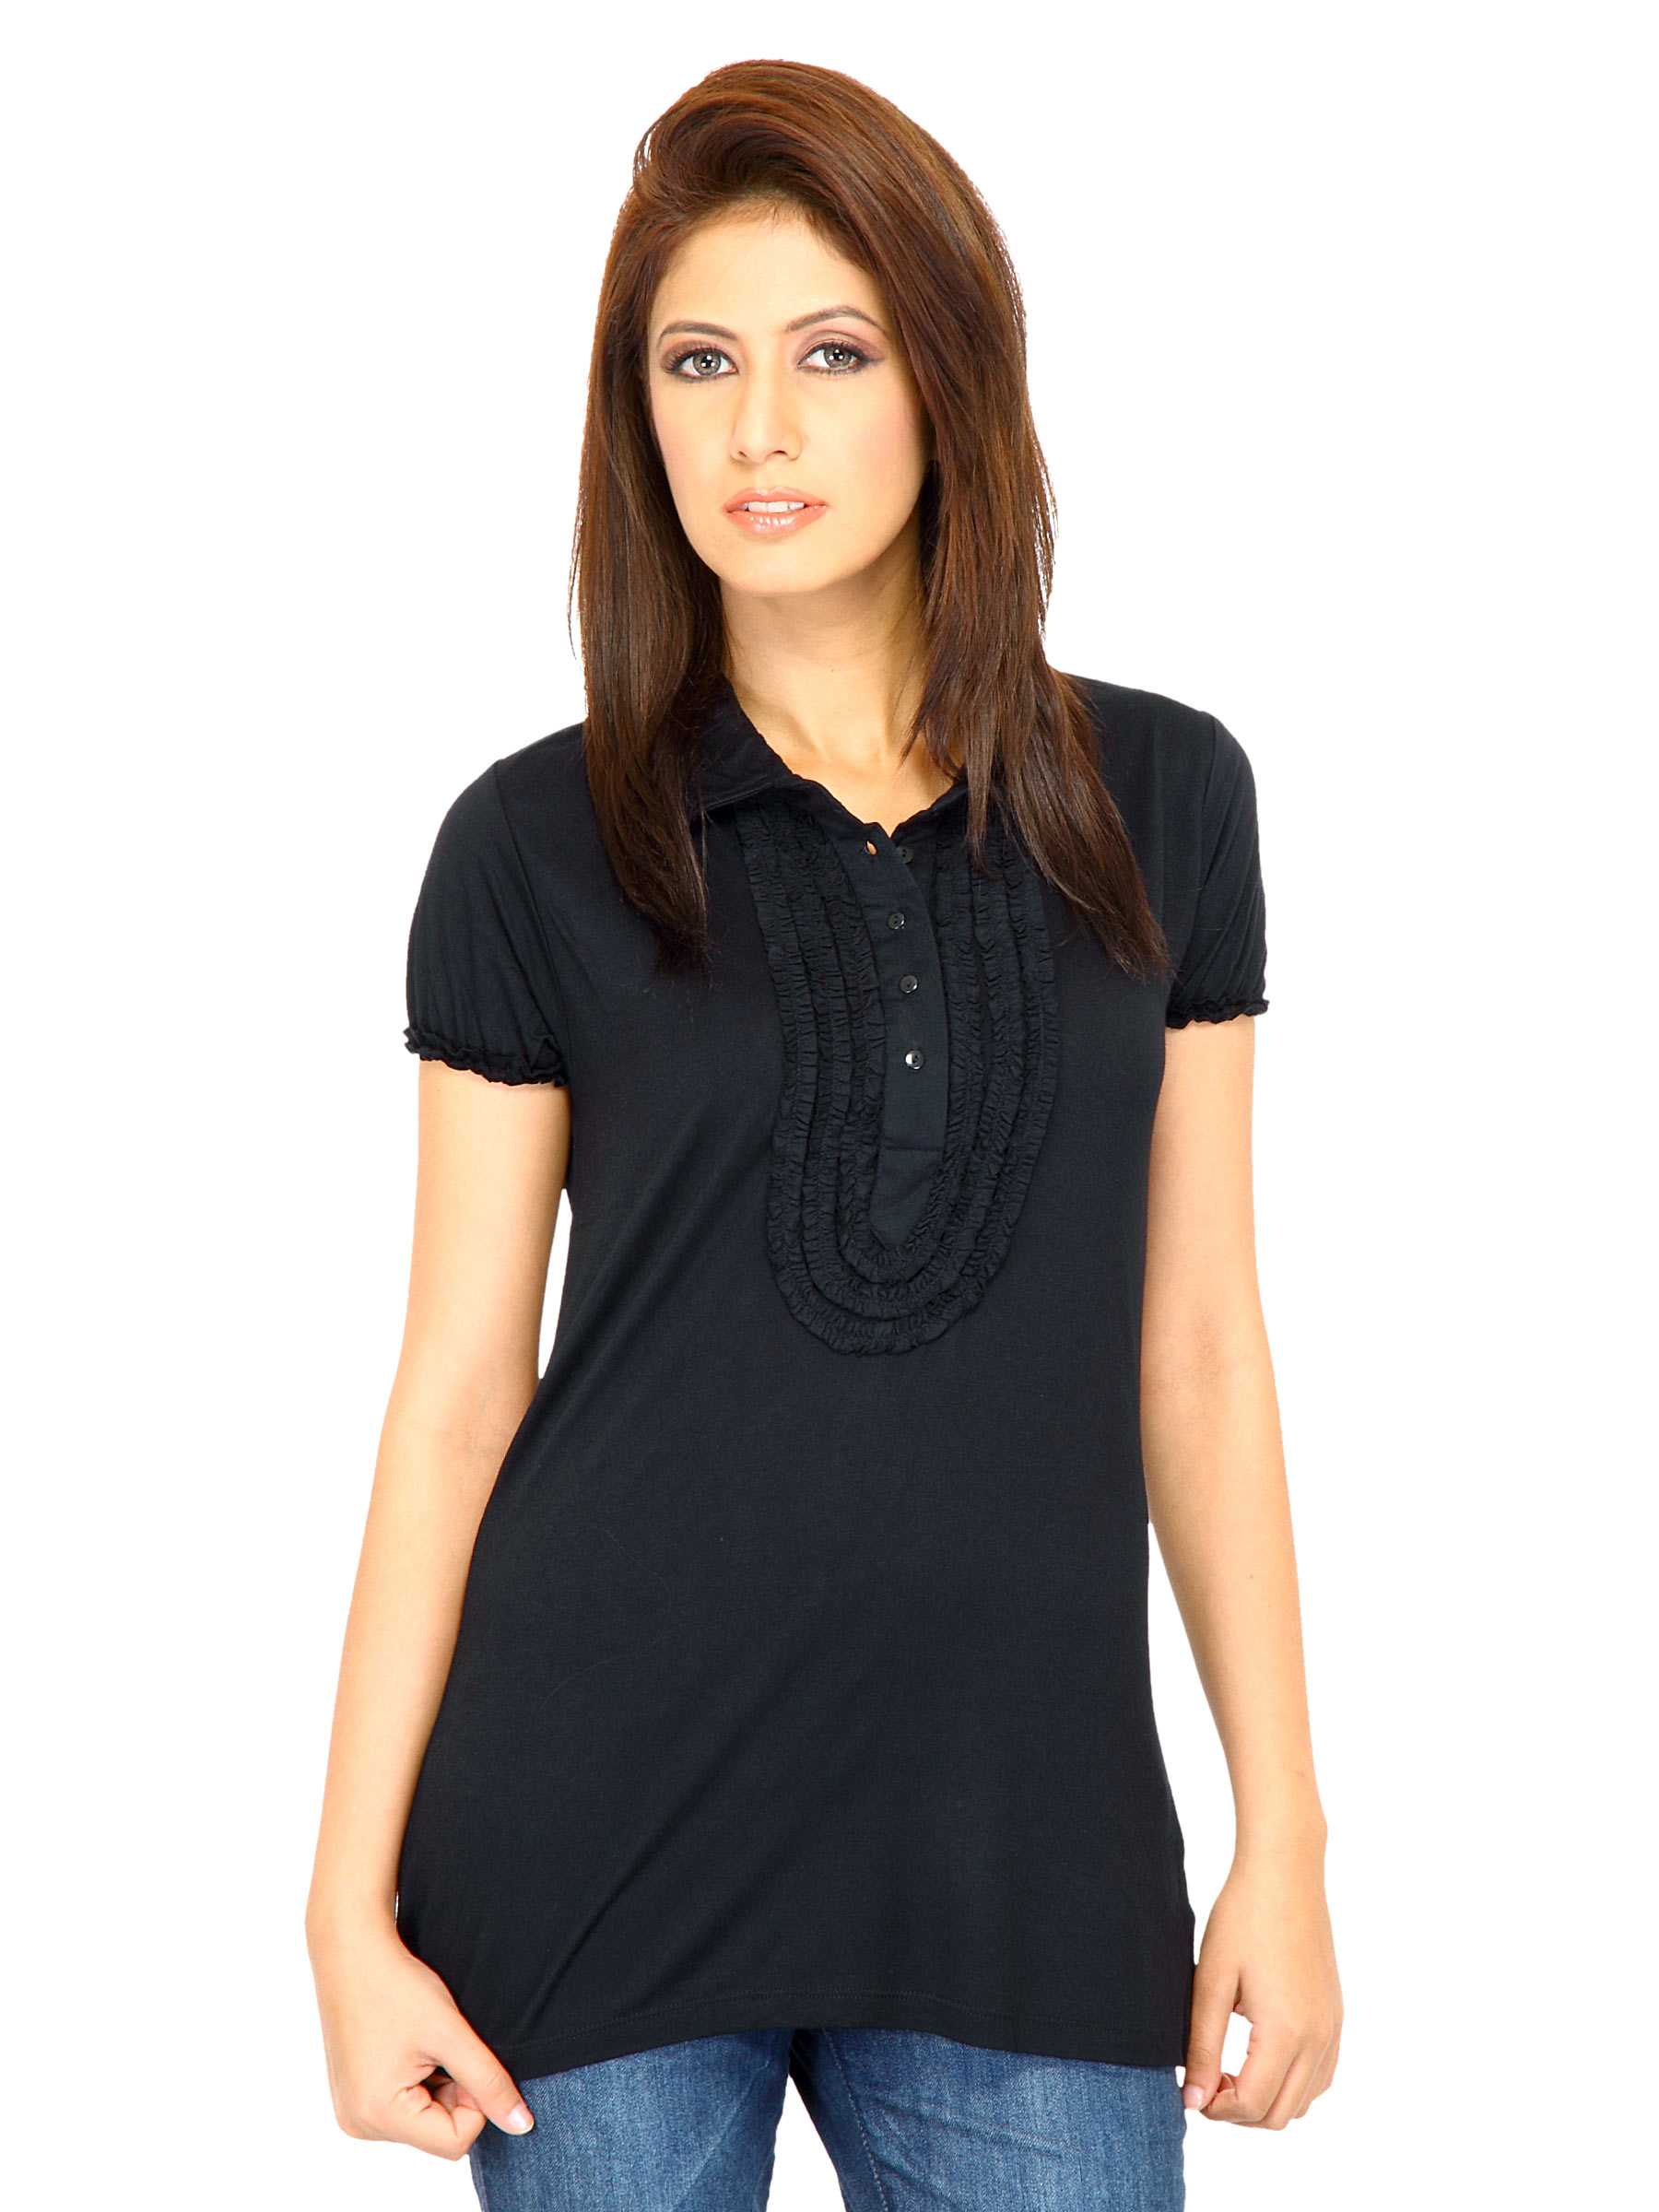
Scullers Women Solid Black Tops
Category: Apparel / Topwear / Tops
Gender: Women
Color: Black
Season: Fall 2011
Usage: Casual